Demographics of Hungary

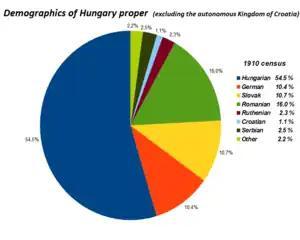
Minorities of Hungary

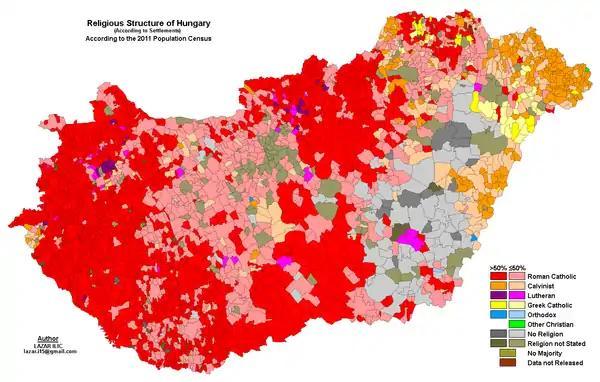
Distribution of religions in Hungary

When the Hungarians invaded the Carpathian Basin, it was inhabited by Slavic and Avar peoples. Written sources from the 9th century also suggest that some groups of Onogurs and Bulgars occupied the valley of the river Mureș at the time of the Magyars’ invasion. There is a dispute as to whether Romanian population existed in Transylvania during that time.